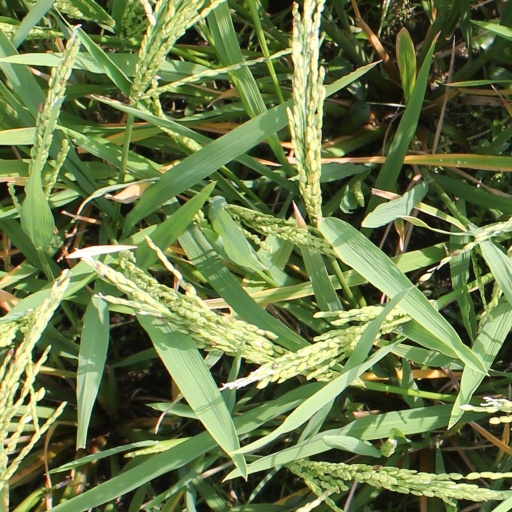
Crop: rice